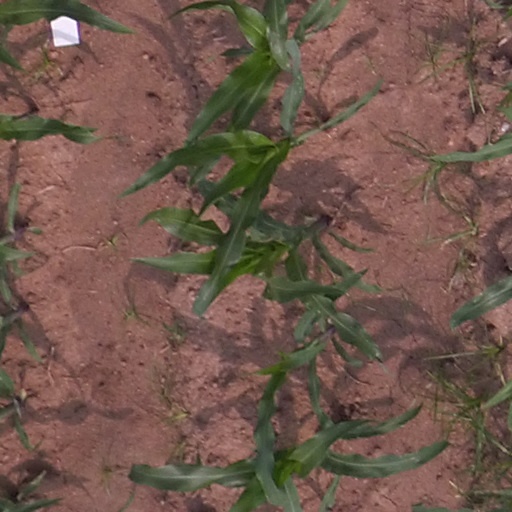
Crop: maize; corn